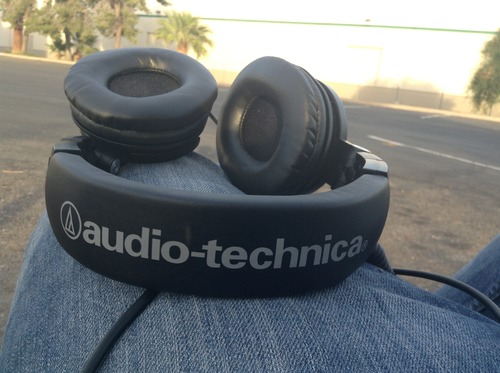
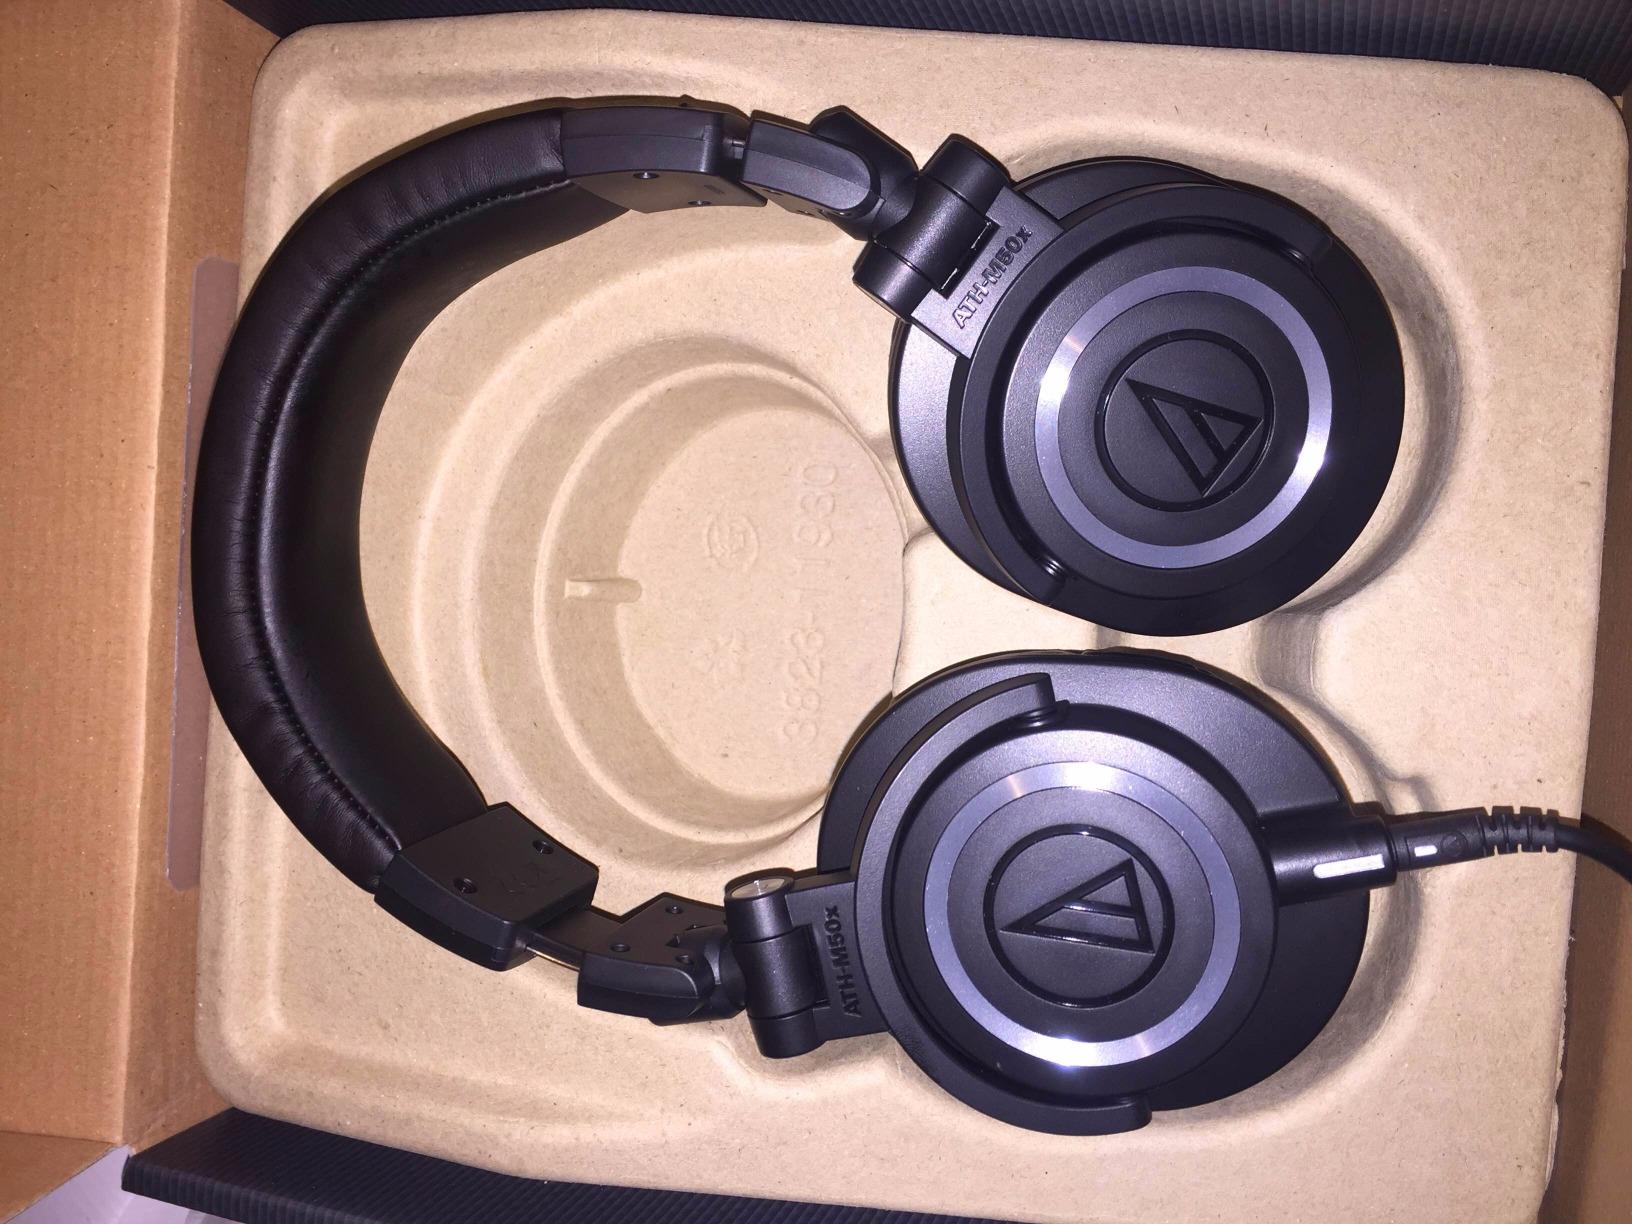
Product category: headphones
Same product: no